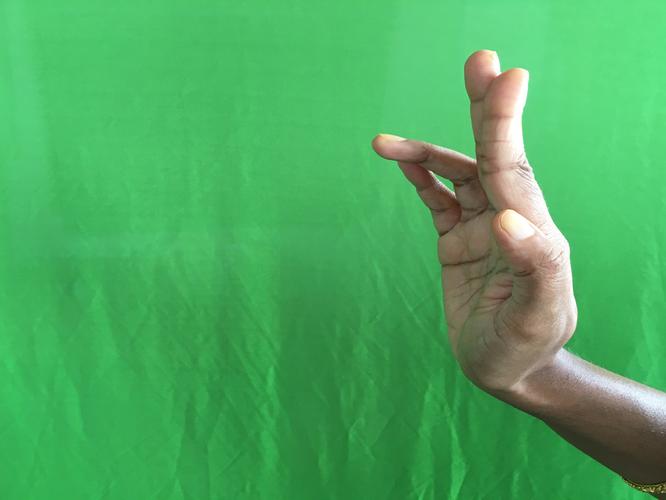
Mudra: Tripathaka
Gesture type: single_hand